Railway stations in Tanzania

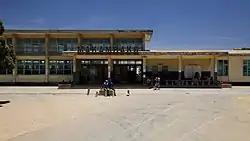
The Makambako Station.

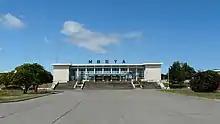
The Mbeya Station.

and are too close to allow 3-rail dual gauge; you have to have 4-rail dual gauge. But if you have 4-rail gauge, then you can include gauge (standard gauge) at the cost of slightly longer sleepers.